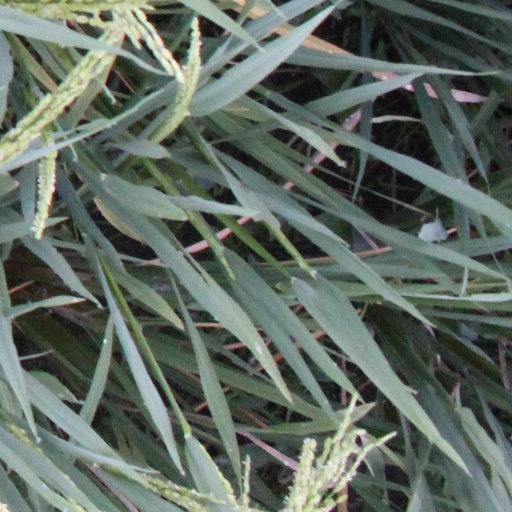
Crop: rice